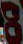
Number: 8